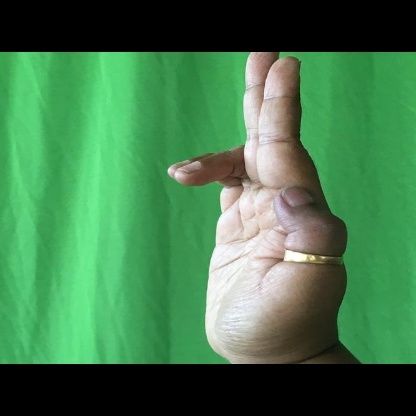
Mudra: Ardhapathaka